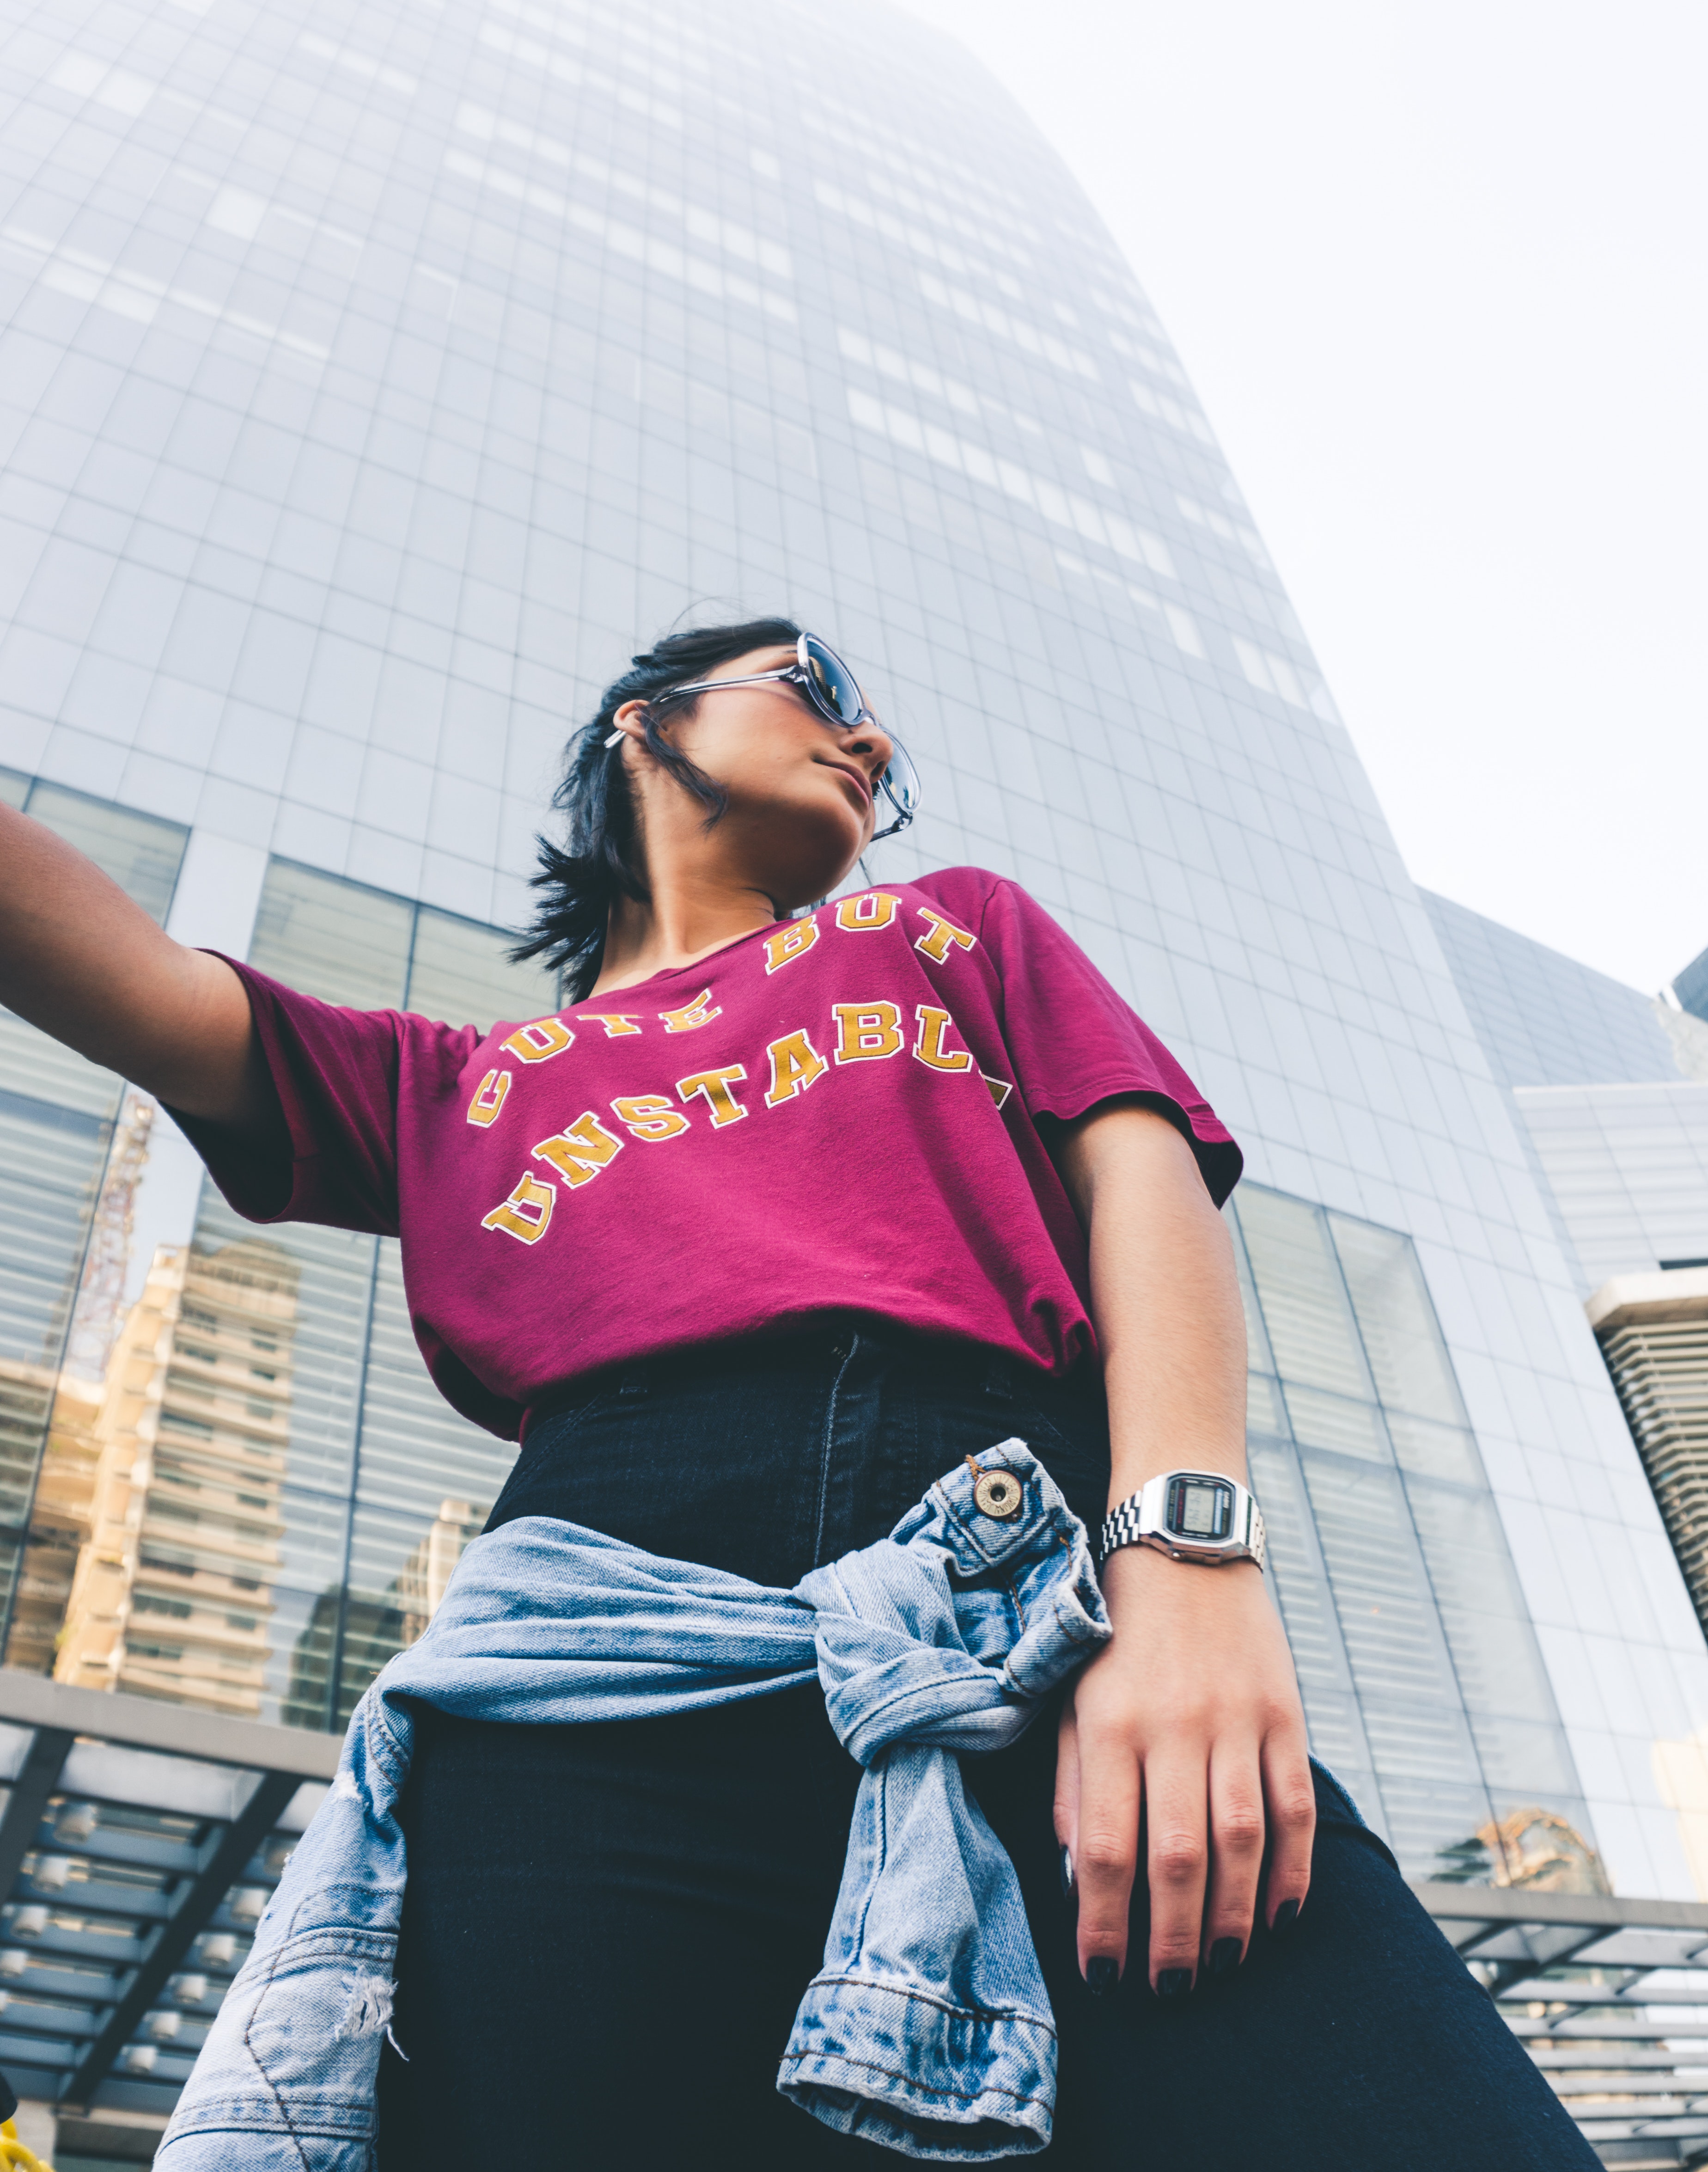
cool, t shirt, pink, beauty, street fashion, fashion, magenta, photography, smile, eyewear, photo shoot, textile, glasses, model, style, jeans, waist, top, black hair, tourism, hip